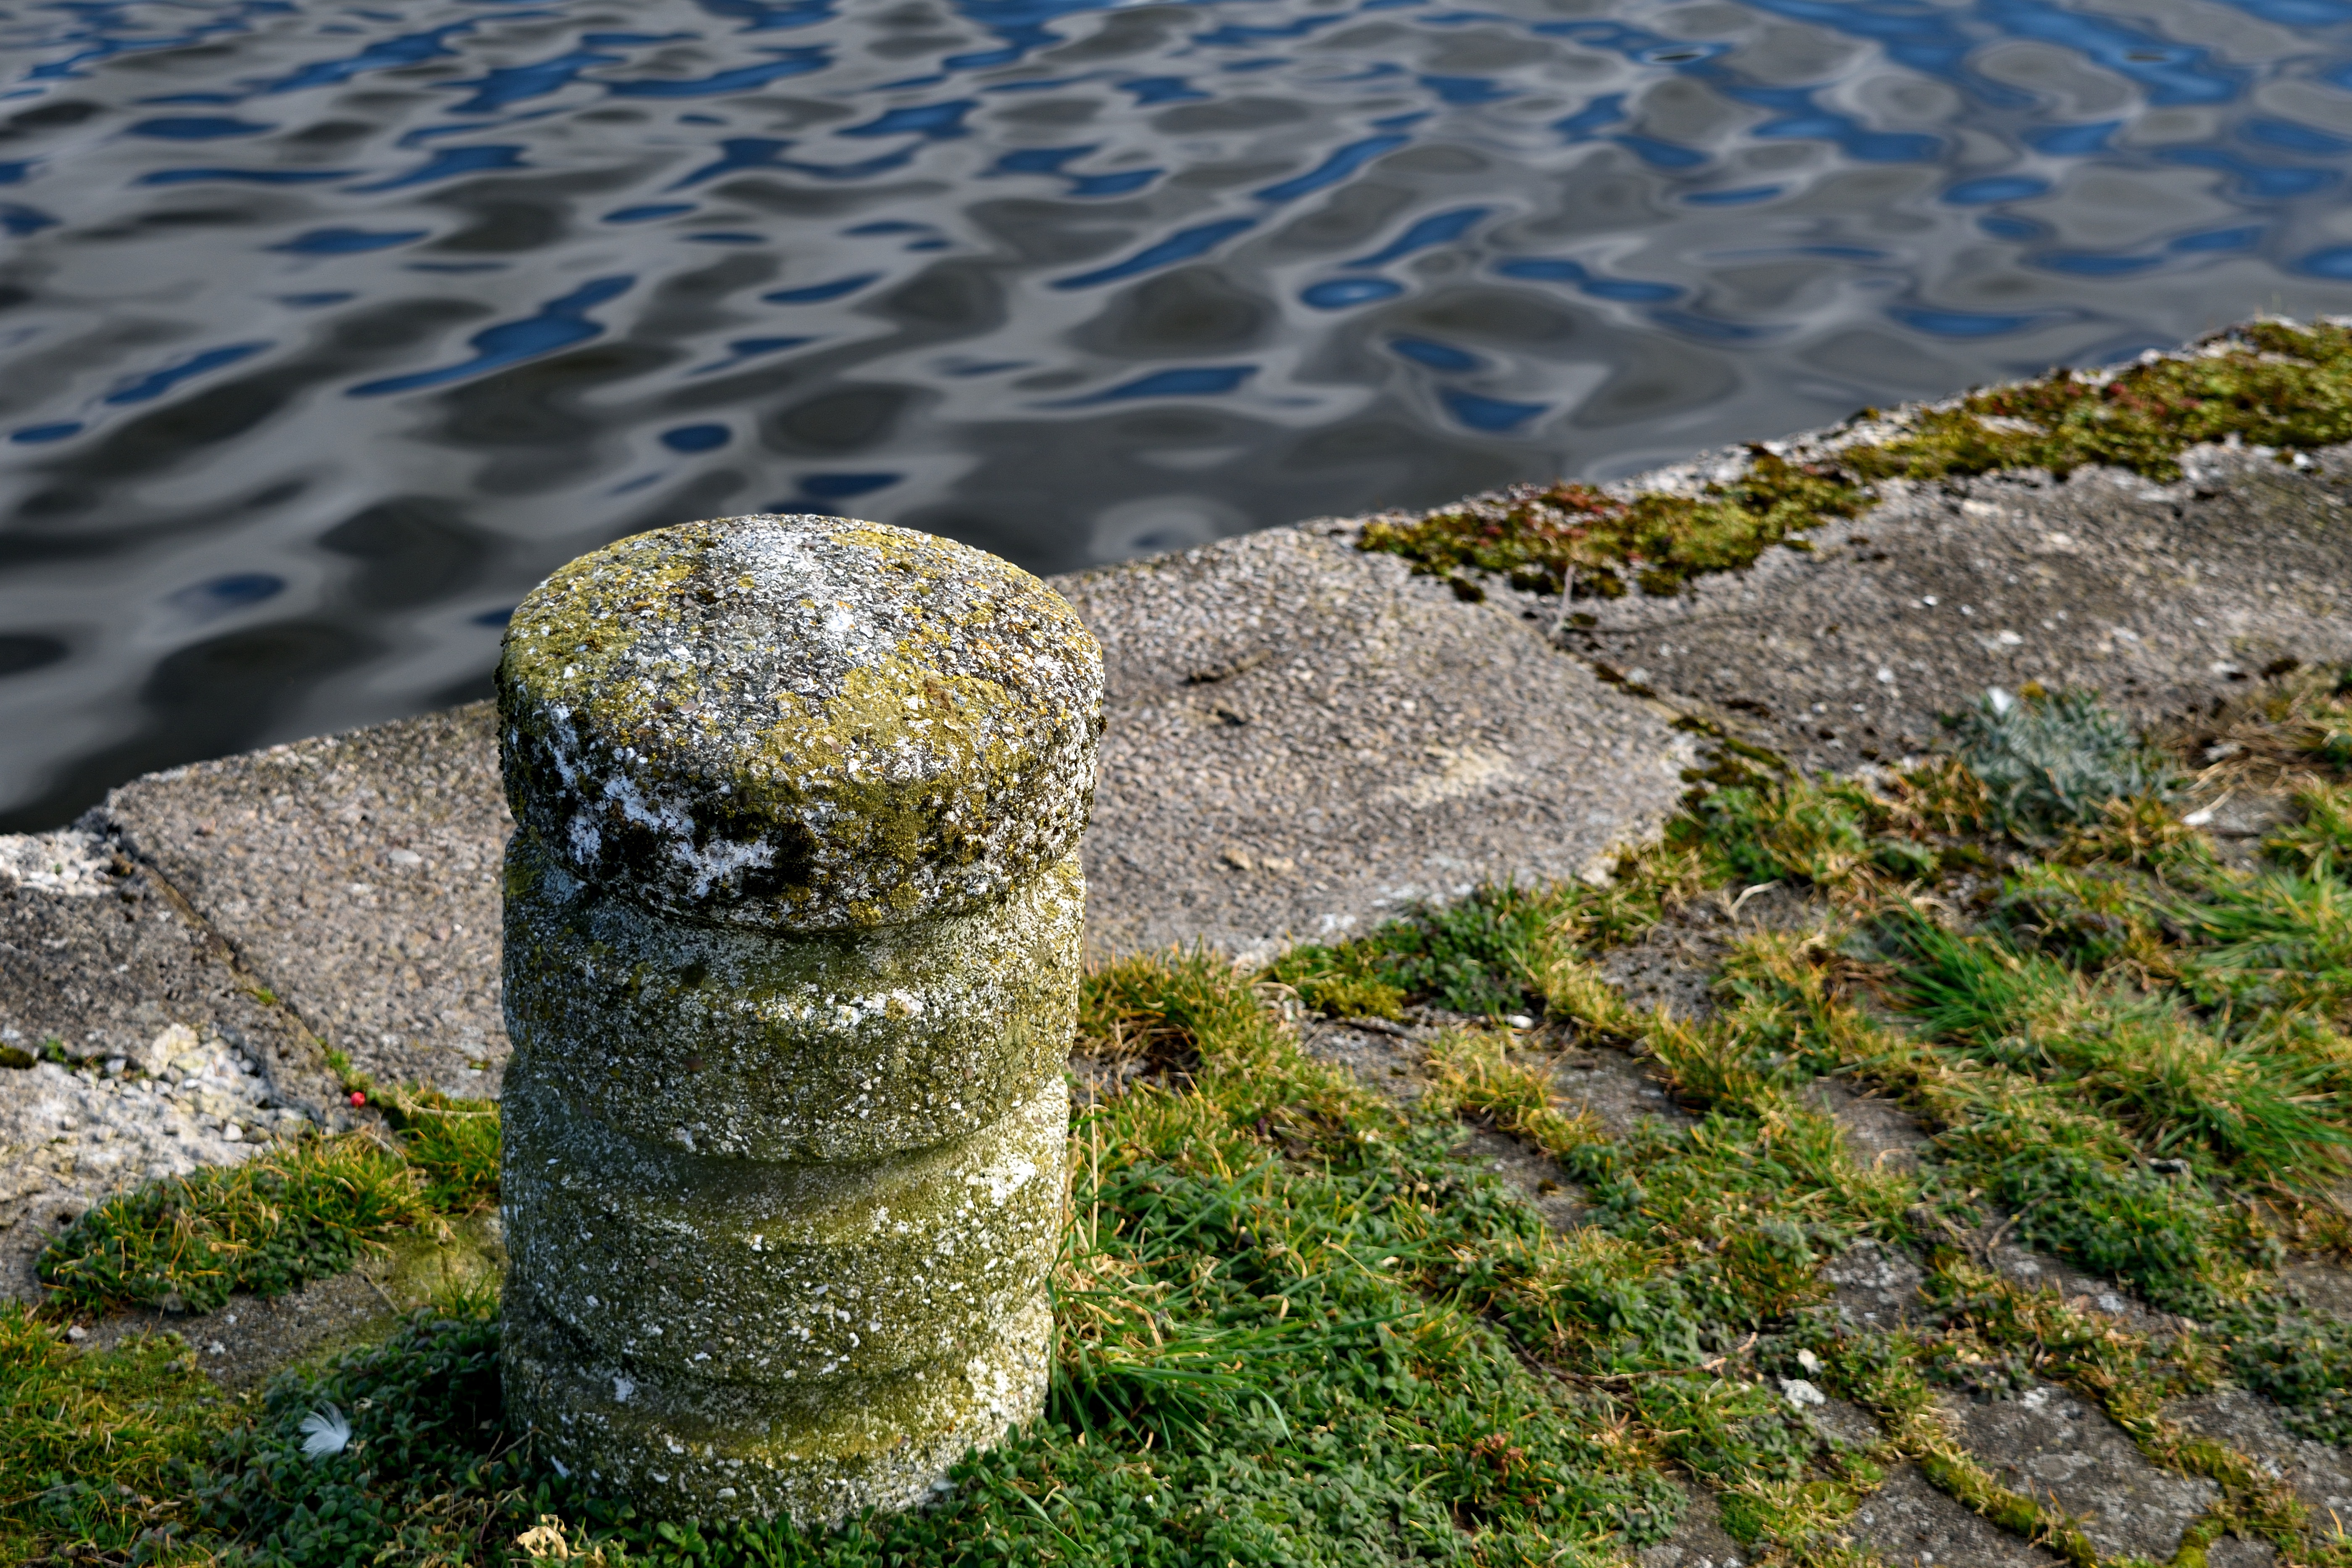
sea, tree, water, nature, grass, rock, lawn, green, reflection, garden, concrete, bitt